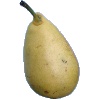
Label: Pear 2